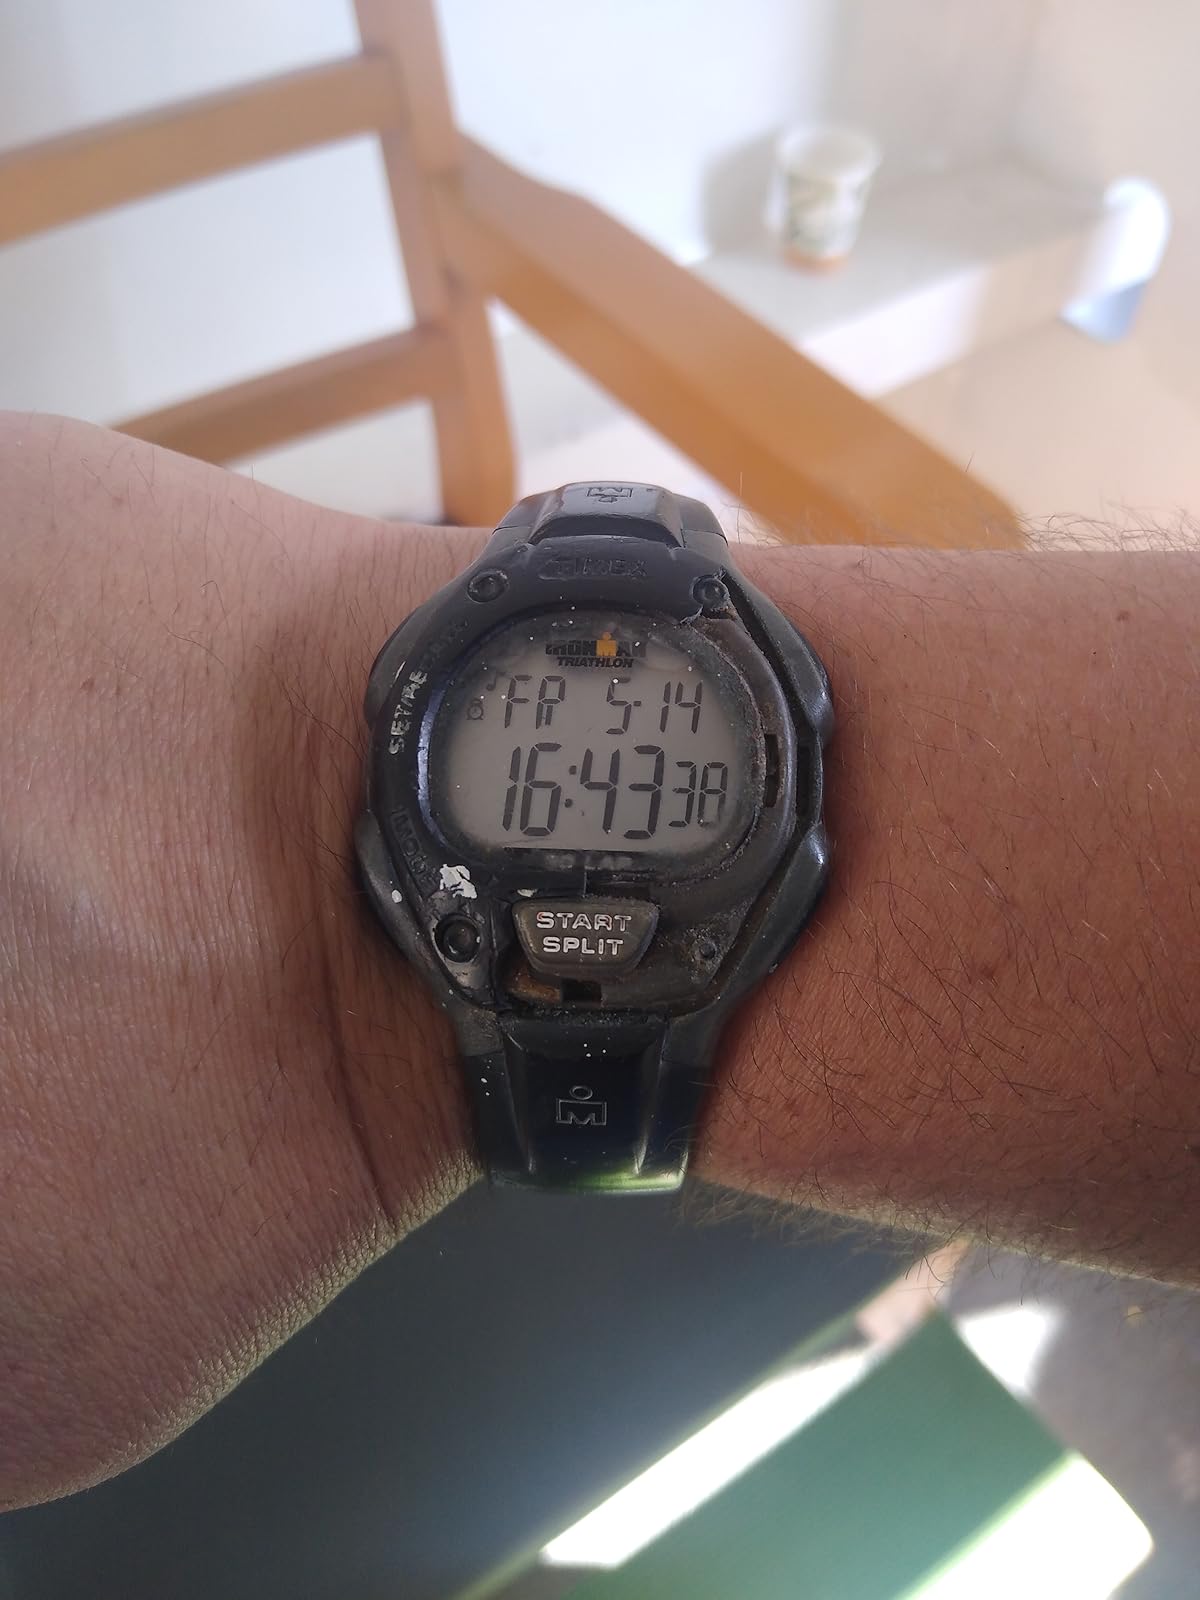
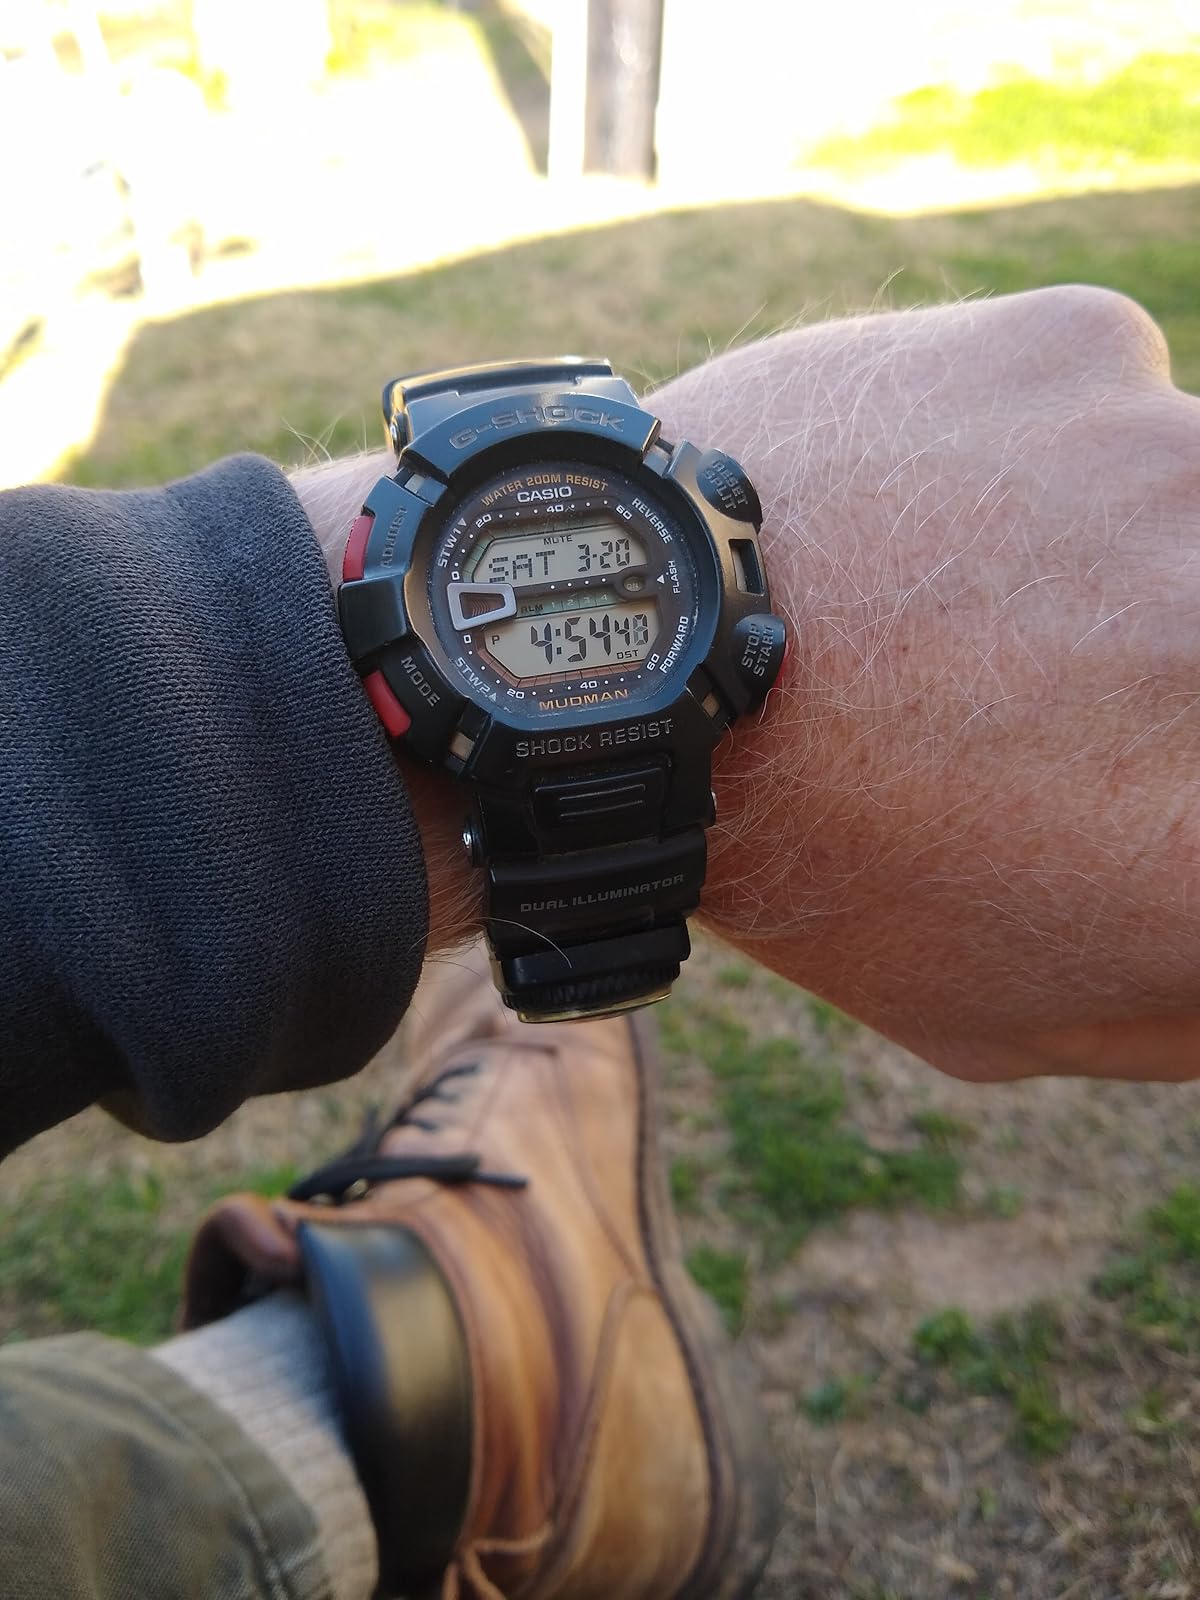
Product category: accessories_watch
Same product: no